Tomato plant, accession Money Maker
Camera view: horizontal (90 deg, fisheye); turntable rotation: 330 degrees
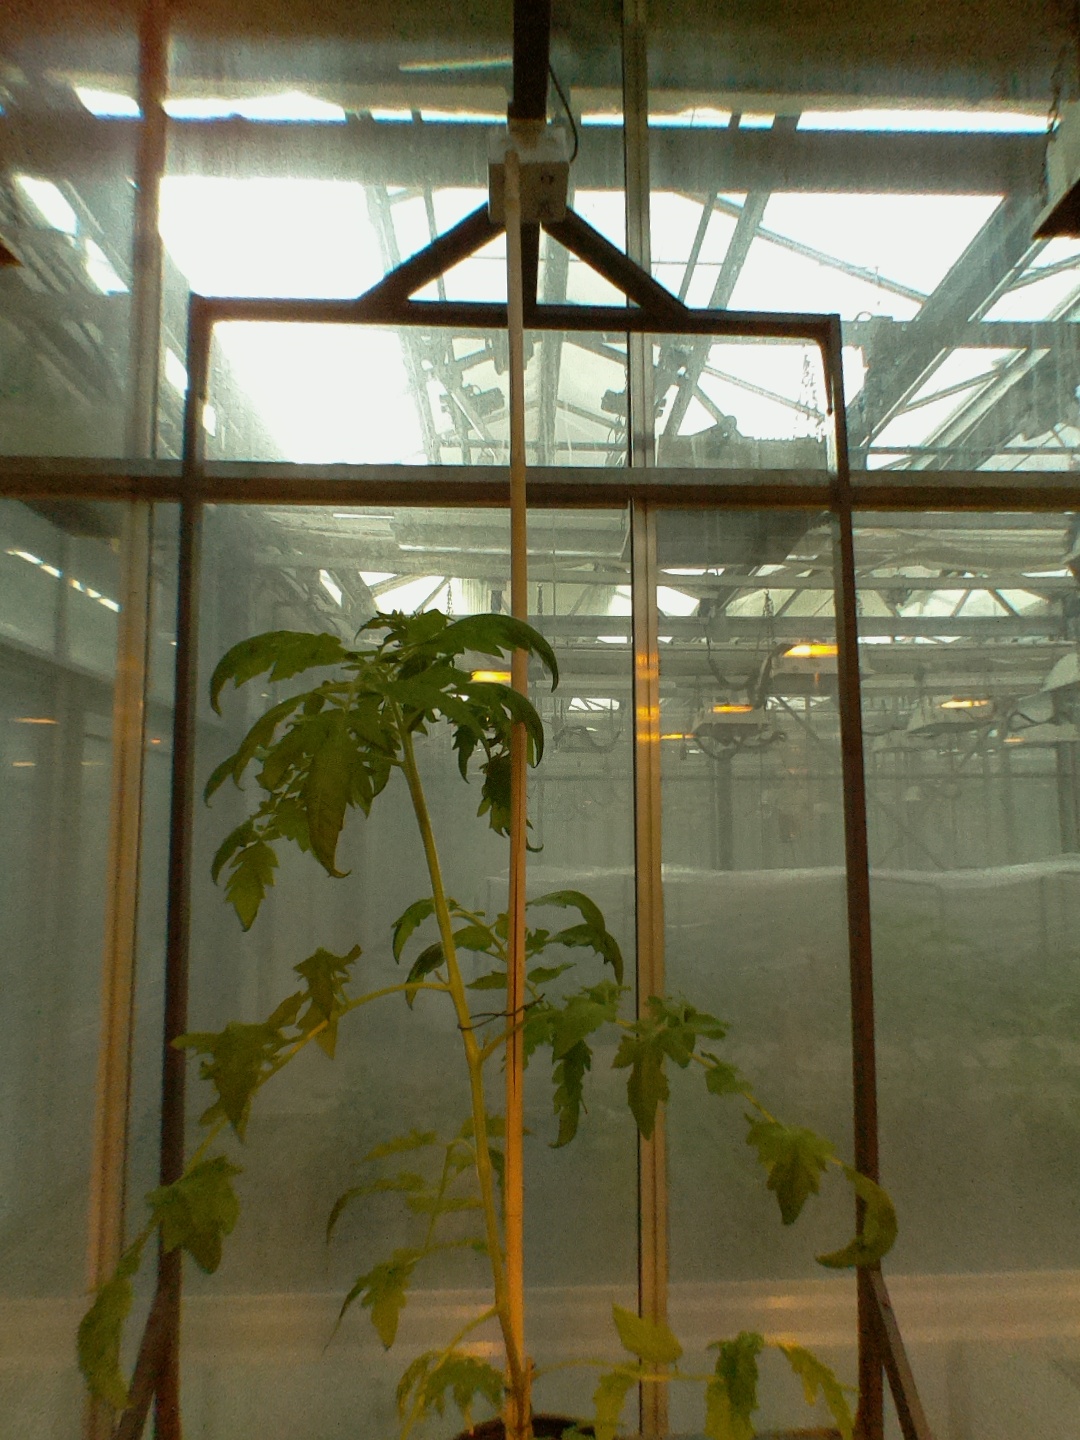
BBCH growth stage 55: 5 inflorescences visible